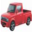
Label: pickup_truck